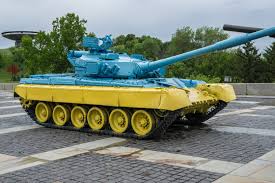
Label: Tank